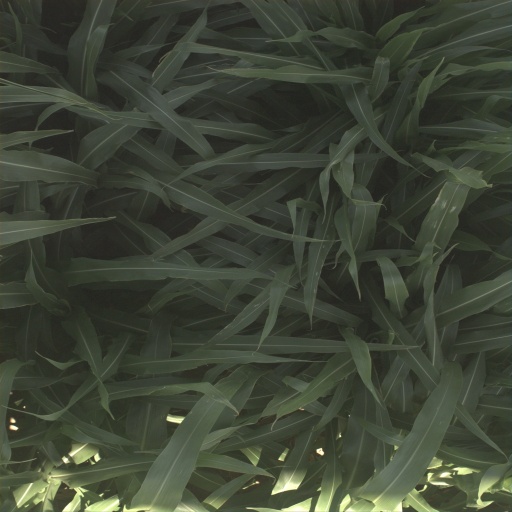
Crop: sorghum